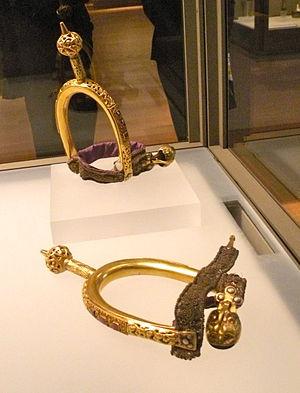
éperons du sacre
Les regalia du royaume de France sont un ensemble d'objets symboliques utilisés par la monarchie française. Aujourd’hui, la plupart des regalia médiévales, confiées à l’abbaye de Saint-Denis qui était également la nécropole des rois de France, ont disparu : la Sainte Ampoule a été brisée pendant la Révolution française. La Convention nationale en a décidé la destruction par le décret du 16 septembre 1793. Il s’agissait alors de détruire un objet qui incarnait la théorie du droit divin.
Les éperons du sacre sont une paire d'éperons d'or qui étaient remis au roi au cours de son sacre, tradition issue du Moyen Âge qui rappelait la nature de chevalier du roi.